Navarre railway line

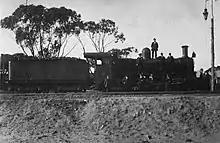
Railway employees and others posing with a Dd class locomotive, c.1920

The line ran through lightly undulating, partly wooded countryside for 36 kilometres. Gold had been found in the region during the 1850s, and many of those pioneers who had arrived there at that time remained to establish their own farms and businesses. Planning for the line began some years before its actual construction and changes in its route were to be inevitable. Originally, the line was expected to serve the expanding agricultural needs of the region, carrying livestock, wheat and chaff. Although the railway also operated a passenger service, one of the biggest users of the line were timber cutters and, for a while, six mills operated in the area, supplying firewood to Ararat, Ballarat and the capital, Melbourne.